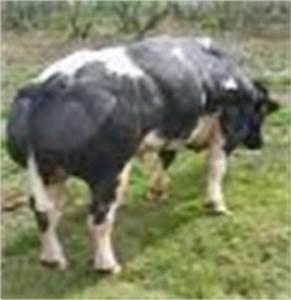
cow